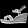
Label: Sandal